List of Super NES enhancement chips

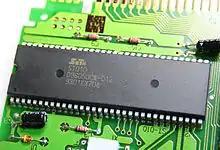
"" has the ST010 chip.

The ST series of chips are used by SETA Corporation to enhance AI.